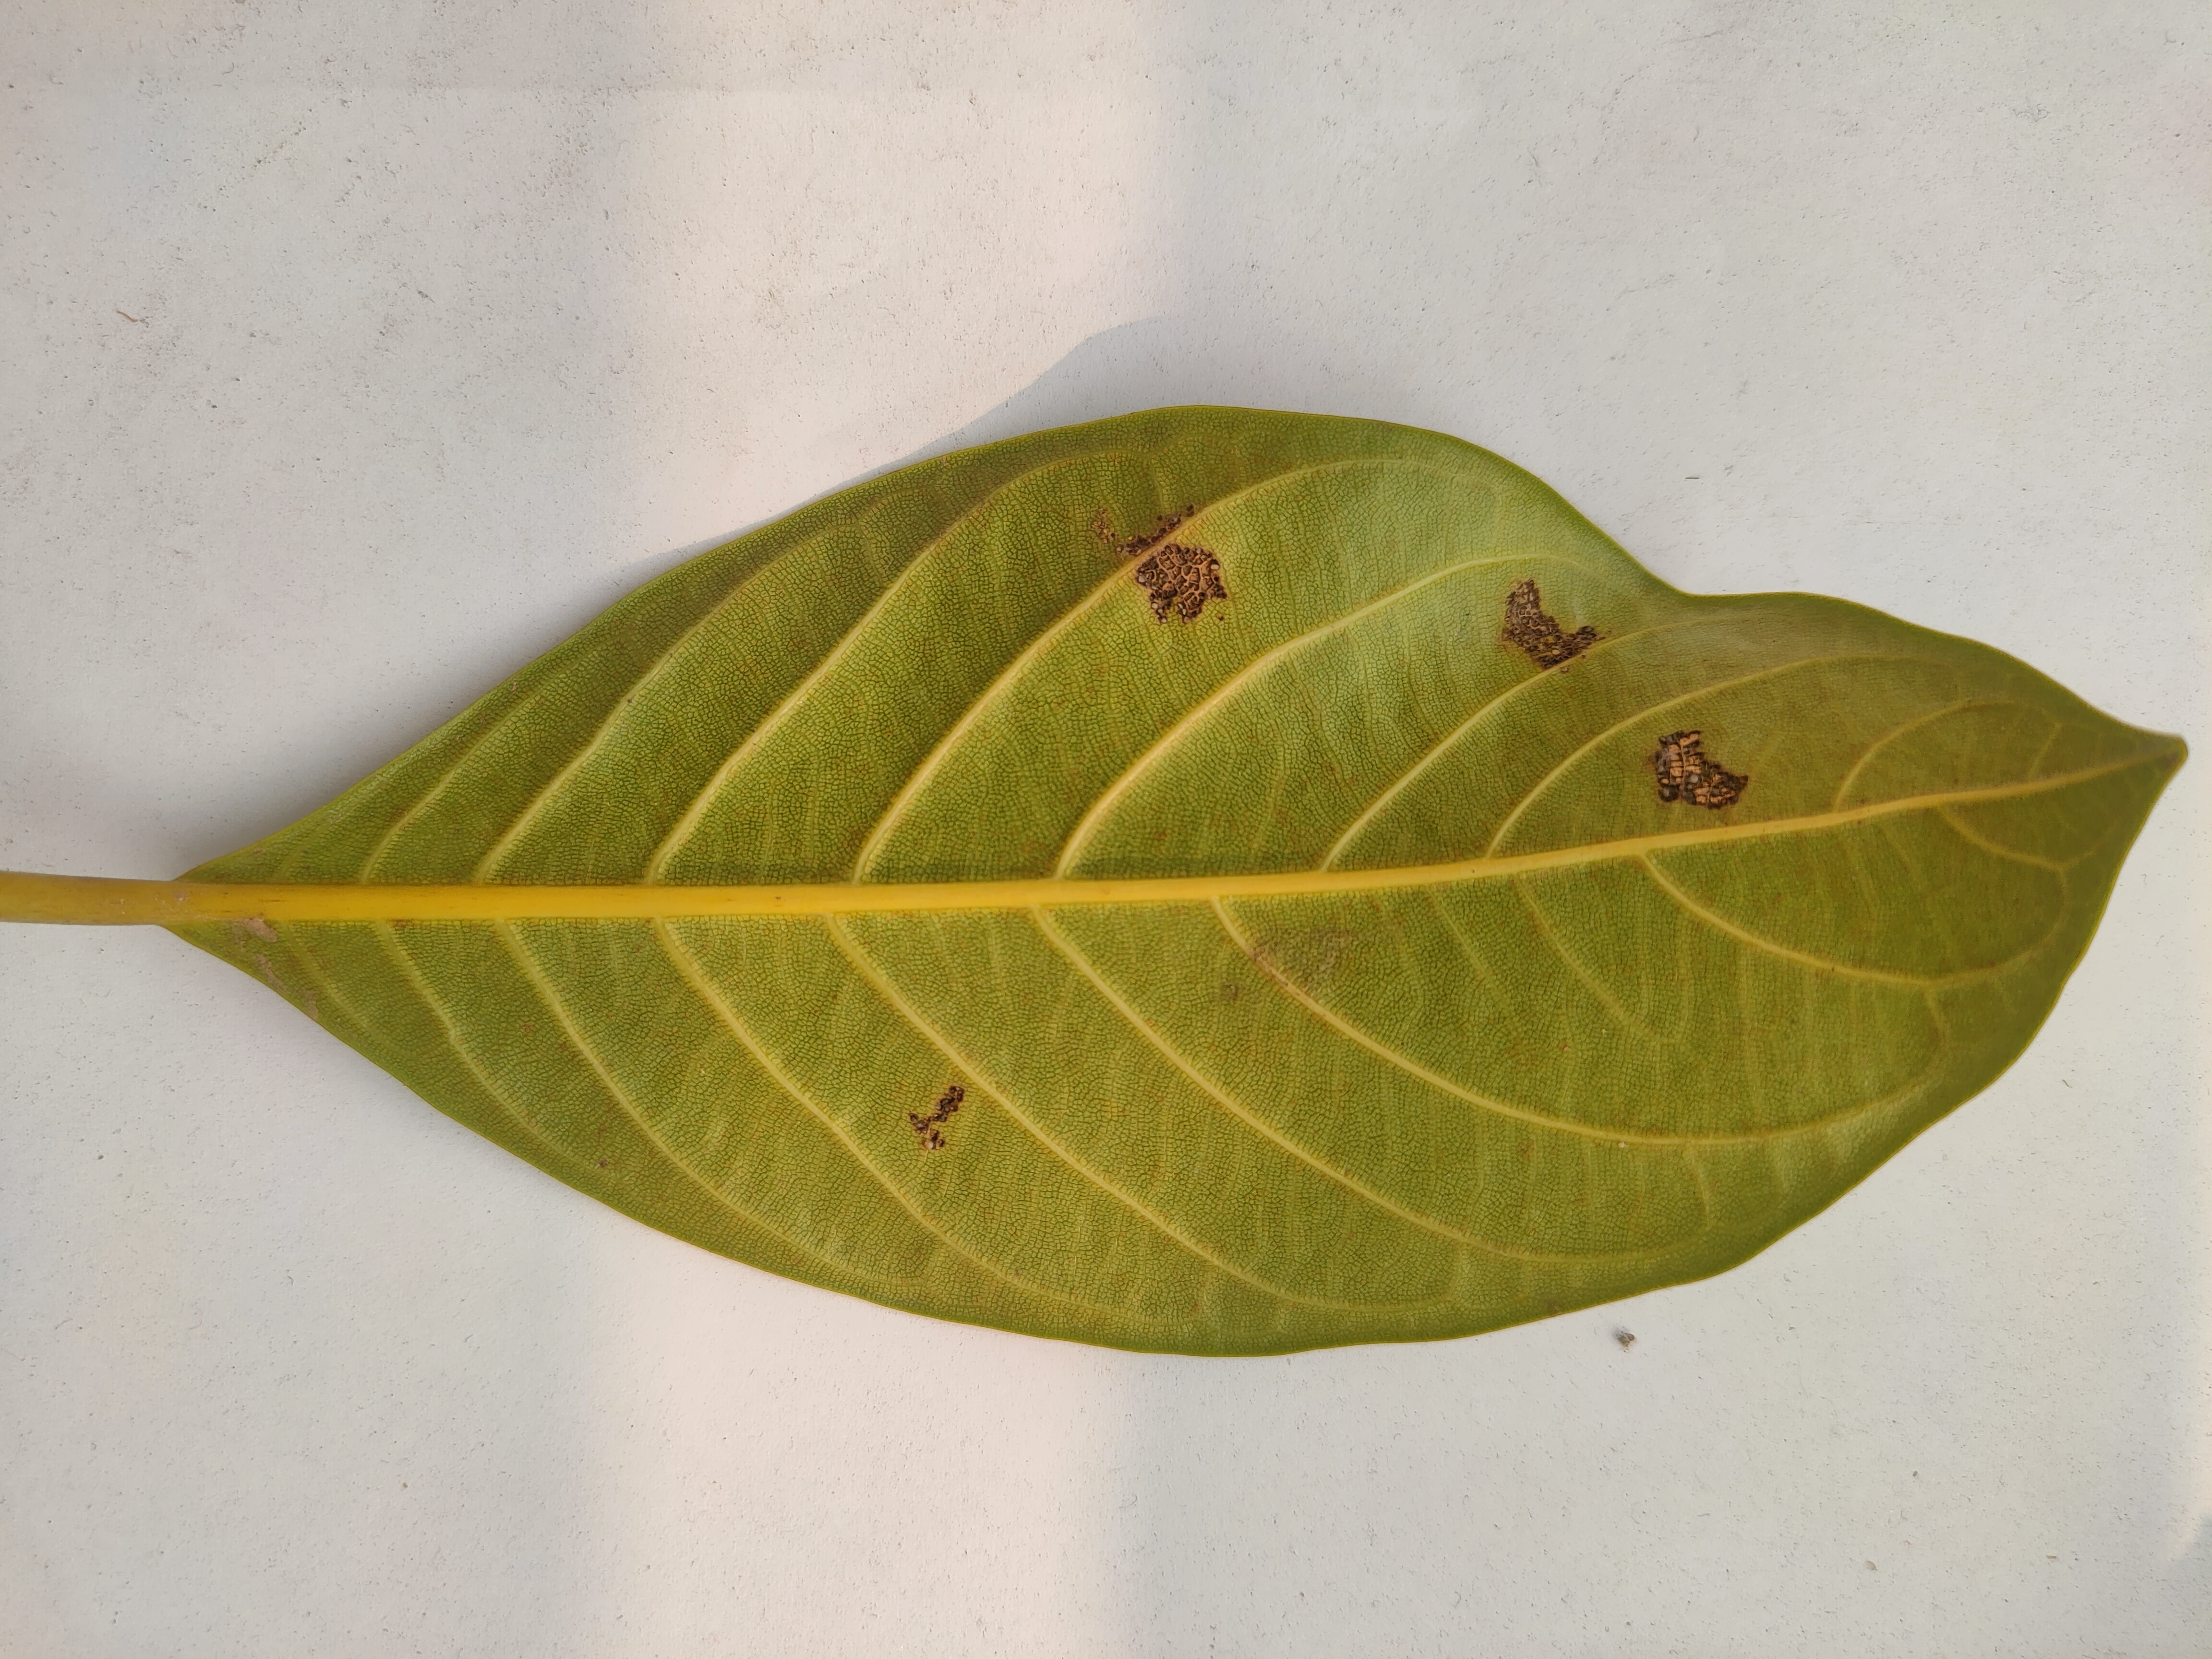
Leaf variety: Jackfruit